North Wall railway station

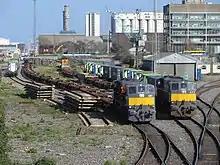
North Wall freight yard in 2017

The LNWR also opened an adjacent hotel in 1884. It was closed in 1922 and then was subsequently used for offices.